Anti-Peruvian sentiment

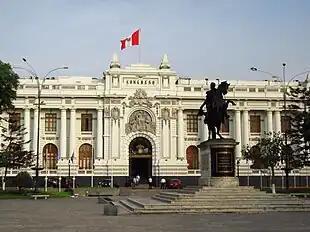
Statue of Simón Bolívar in front of the Legislative Palace of Peru, a highly controversial Venezuelan character due to his actions in the history of Peru, accused of idealized anti-Peruvianism.

Later, in the 1970s, there was a high possibility of conflict between Chile and Peru, between Chile and Argentina, and between Peru and Ecuador, which were feared that they would become entangled in a war on a continental scale. During the government of the dictator Augusto Pinochet, there were tensions between the two countries, due not only to the geopolitical rivalry in the South Pacific and the nationalist sentiments of both countries, but also due to certain ideological differences between the right-wing Pinochet regime and the leftist regime of the Peruvian dictator, Juan Velasco Alvarado, in the framework of the Cold War, to whom the Chilean military leadership attributed a determined military will to recover the provinces of Arica and Tarapacá before the centenary of the War of the Pacific, even before the Coup de State against Allende. There is a record of at least 2 occasions in which Pinochet came to seriously consider the idea of starting a preventive war against Peru. In 1974, Pinochet summoned the General Staff of the National Defense of Chile to analyze the possibility of attempting a massive military attack on Peru (preventing the Peruvians from attacking first), however, he only obtained the support of the Army, but not that of the Navy or Air Force, whose officers feared the Peruvian military superiority of back then. There were attempts to achieve friendly rapprochement between the Chilean regime and the Bolivian dictatorship of Hugo Banzer Suárez, to find a solution to Bolivia's landlocked nature, to ensure its neutrality, or even win its support from this country, in case there was a war against Peru. Through the Charaña Agreement, signed on February 8, 1975, both countries reestablished their diplomatic relations, interrupted since 1962. However, the agreement failed to advance due to additional demands from Peru, now under the command of the dictator Francisco Morales Bermúdez, since its territorial interests of Peru were intentionally violated. Instead of this agreement in its original version, Peru proposed that the territory be administered simultaneously by the three countries, however, both Chile and Bolivia refused to accept this complicated agreement, so Banzer again decided to break relations with Chile on March 17, 1978. On another occasion, the Peruvian Intelligence service obtained information that the Pinochet government was preparing a threat of war with Peru, as a way to end the internal problems of his regime. In 1976, the possibility of launching a preventive war against Peru was even evaluated, according to a dialogue he held that year with the then US Secretary of State, Henry Kissinger, during the meeting of the General Assembly of the Organization of American States in Chile during that year. However, Kissinger made it clear that the position of the United States would depend on who started the conflict. However, he assured that the United States would oppose Peru if it had Cuban support, though that remained speculative. Meanwhile, Pinochet carried out border mining to prevent an invasion; For this, some 180,000 anti-tank and anti-personnel mines were installed on all the borders of Chile between 1975 and 1990, in addition to promoting the development of chemical weapons to use them against the Peruvian Army. On the other hand, the Ecuadorian military, which had received material support from Pinochet (now as senator for life in Chile) during the Cenepa War with Peru in 1995, they honored him with a series of decorations.